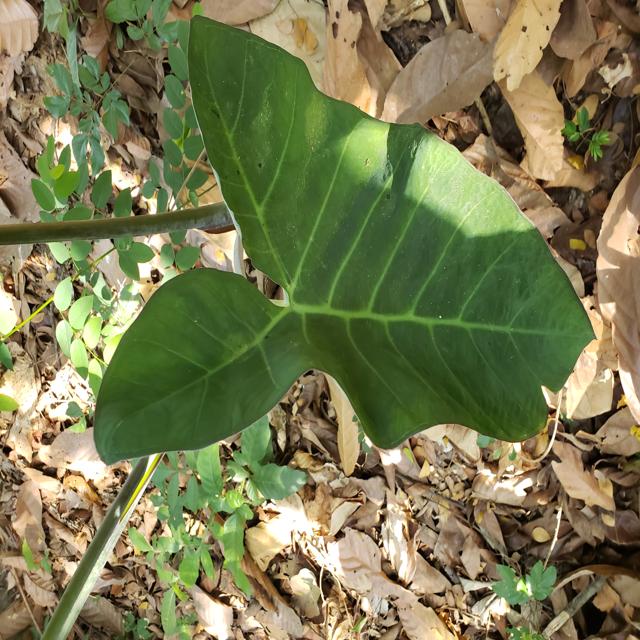
Label: Healthy